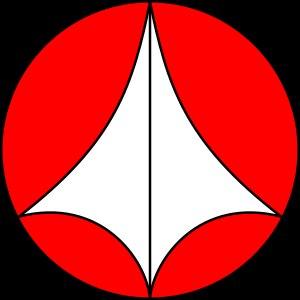
Robotech est la fusion, réalisée en 1985 par Carl Macek et l'éditeur Harmony Gold, du premier dessin-animé Macross avec deux autres séries. Il se compose donc de trois séries :
Macross, de son vrai nom Chôjikûyôsai Macross, est une série japonaise d'animation de science-fiction mecha de 36 épisodes, créée par le studio Nue et Shôji Kawamori en 1982. La série est devenue avec le temps une franchise autour de laquelle gravitent diverses suites et préquelles.